Rocket launcher

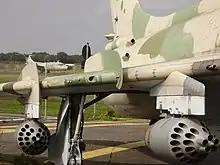
Su-20 aircraft with UB-32 rocket pods, each carrying thirty two S-5 rockets

A rocket pod is a launcher that contains several unguided rockets held in individual tubes, designed to be used by attack aircraft or attack helicopters for close air support. In many cases, rocket pods are streamlined to reduce aerodynamic drag. The first pods were developed immediately after World War II, as an improvement over the previous arrangement of firing rockets from rails, racks or tubes fixed under the wings of aircraft. Early examples of pod-launched rockets were the US Folding-Fin Aerial Rocket and the French SNEB.